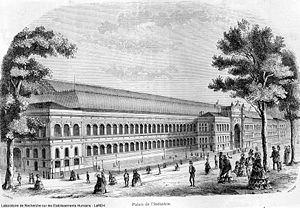
Le Salon des refusés s'ouvre à Paris le 15 mai 1863 en marge du Salon officiel et expose, dans douze salles du Palais des Champs-Élysées, annexe du Palais de l'Industrie, 1 200 œuvres d'artistes, à l'initiative de Napoléon III lui-même, qui jugeait le jury officiel trop sévère, ce dernier ayant refusé 3 000 œuvres sur les 5 000 qui lui furent présentées.
L'histoire de la tour Eiffel relate les origines et la construction du monument parisien.
La première Exposition internationale d'Électricité eut lieu à Paris entre le 15 août 1881 et le 15 novembre 1881 au Palais de l'Industrie, sur les Champs-Élysées. Elle fait suite à l'Exposition universelle de 1878 où les avancées de l'électrotechnique n'avaient pas, selon les promoteurs de celle-ci, pu être mises suffisamment en valeur.
Le Palais de l'Industrie et des Beaux-arts, ou plus communément Palais de l'Industrie, est un édifice construit pour l'Exposition universelle de 1855 sur l'avenue des Champs-Élysées à Paris. Il est l'œuvre de l'architecte Jean-Marie-Victor Viel et de l'ingénieur Alexis Barrault. Il abrite en 1881 la première Exposition internationale d'Électricité, et est détruit à partir de 1896 pour laisser place au Petit Palais et au Grand Palais.
L'Exposition universelle de 1855 est une manifestation de type foire internationale à but commercial et culturel qui eut lieu à Paris en 1855. C'est la première exposition universelle française. Elle s'est tenue à Paris sur les Champs-Élysées du 15 mai au 15 novembre 1855. Elle accueillit plus de 5 100 000 visiteurs. Vingt-cinq États et leurs colonies y participent.
L’avenue des Champs-Élysées est une voie de Paris. Longue de près de deux kilomètres et suivant l'axe historique de la ville, elle est une voie de circulation centrale reliant la place de la Concorde à la place Charles-de-Gaulle dans le 8ᵉ arrondissement. Site touristique majeur, elle a souvent passé pour la plus belle avenue de la capitale, et est connue en France comme la « plus belle avenue du monde ».